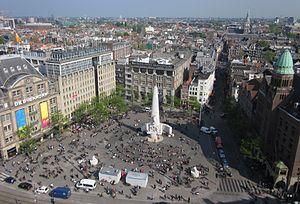
La place du Dam, en abrégé le Dam, est la principale place de la capitale néerlandaise Amsterdam. Ses remarquables bâtiments en font l'un des endroits les plus connus et importants de la ville. Elle est située en son centre historique, dans l'arrondissement du Centrum, à environ 750 mètres au sud de la place de la Gare. Les deux places sont jointes par le Damrak et l'axe continue vers la place de la Monnaie par le Rokin.